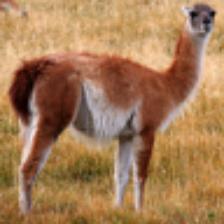
Label: NonHuman